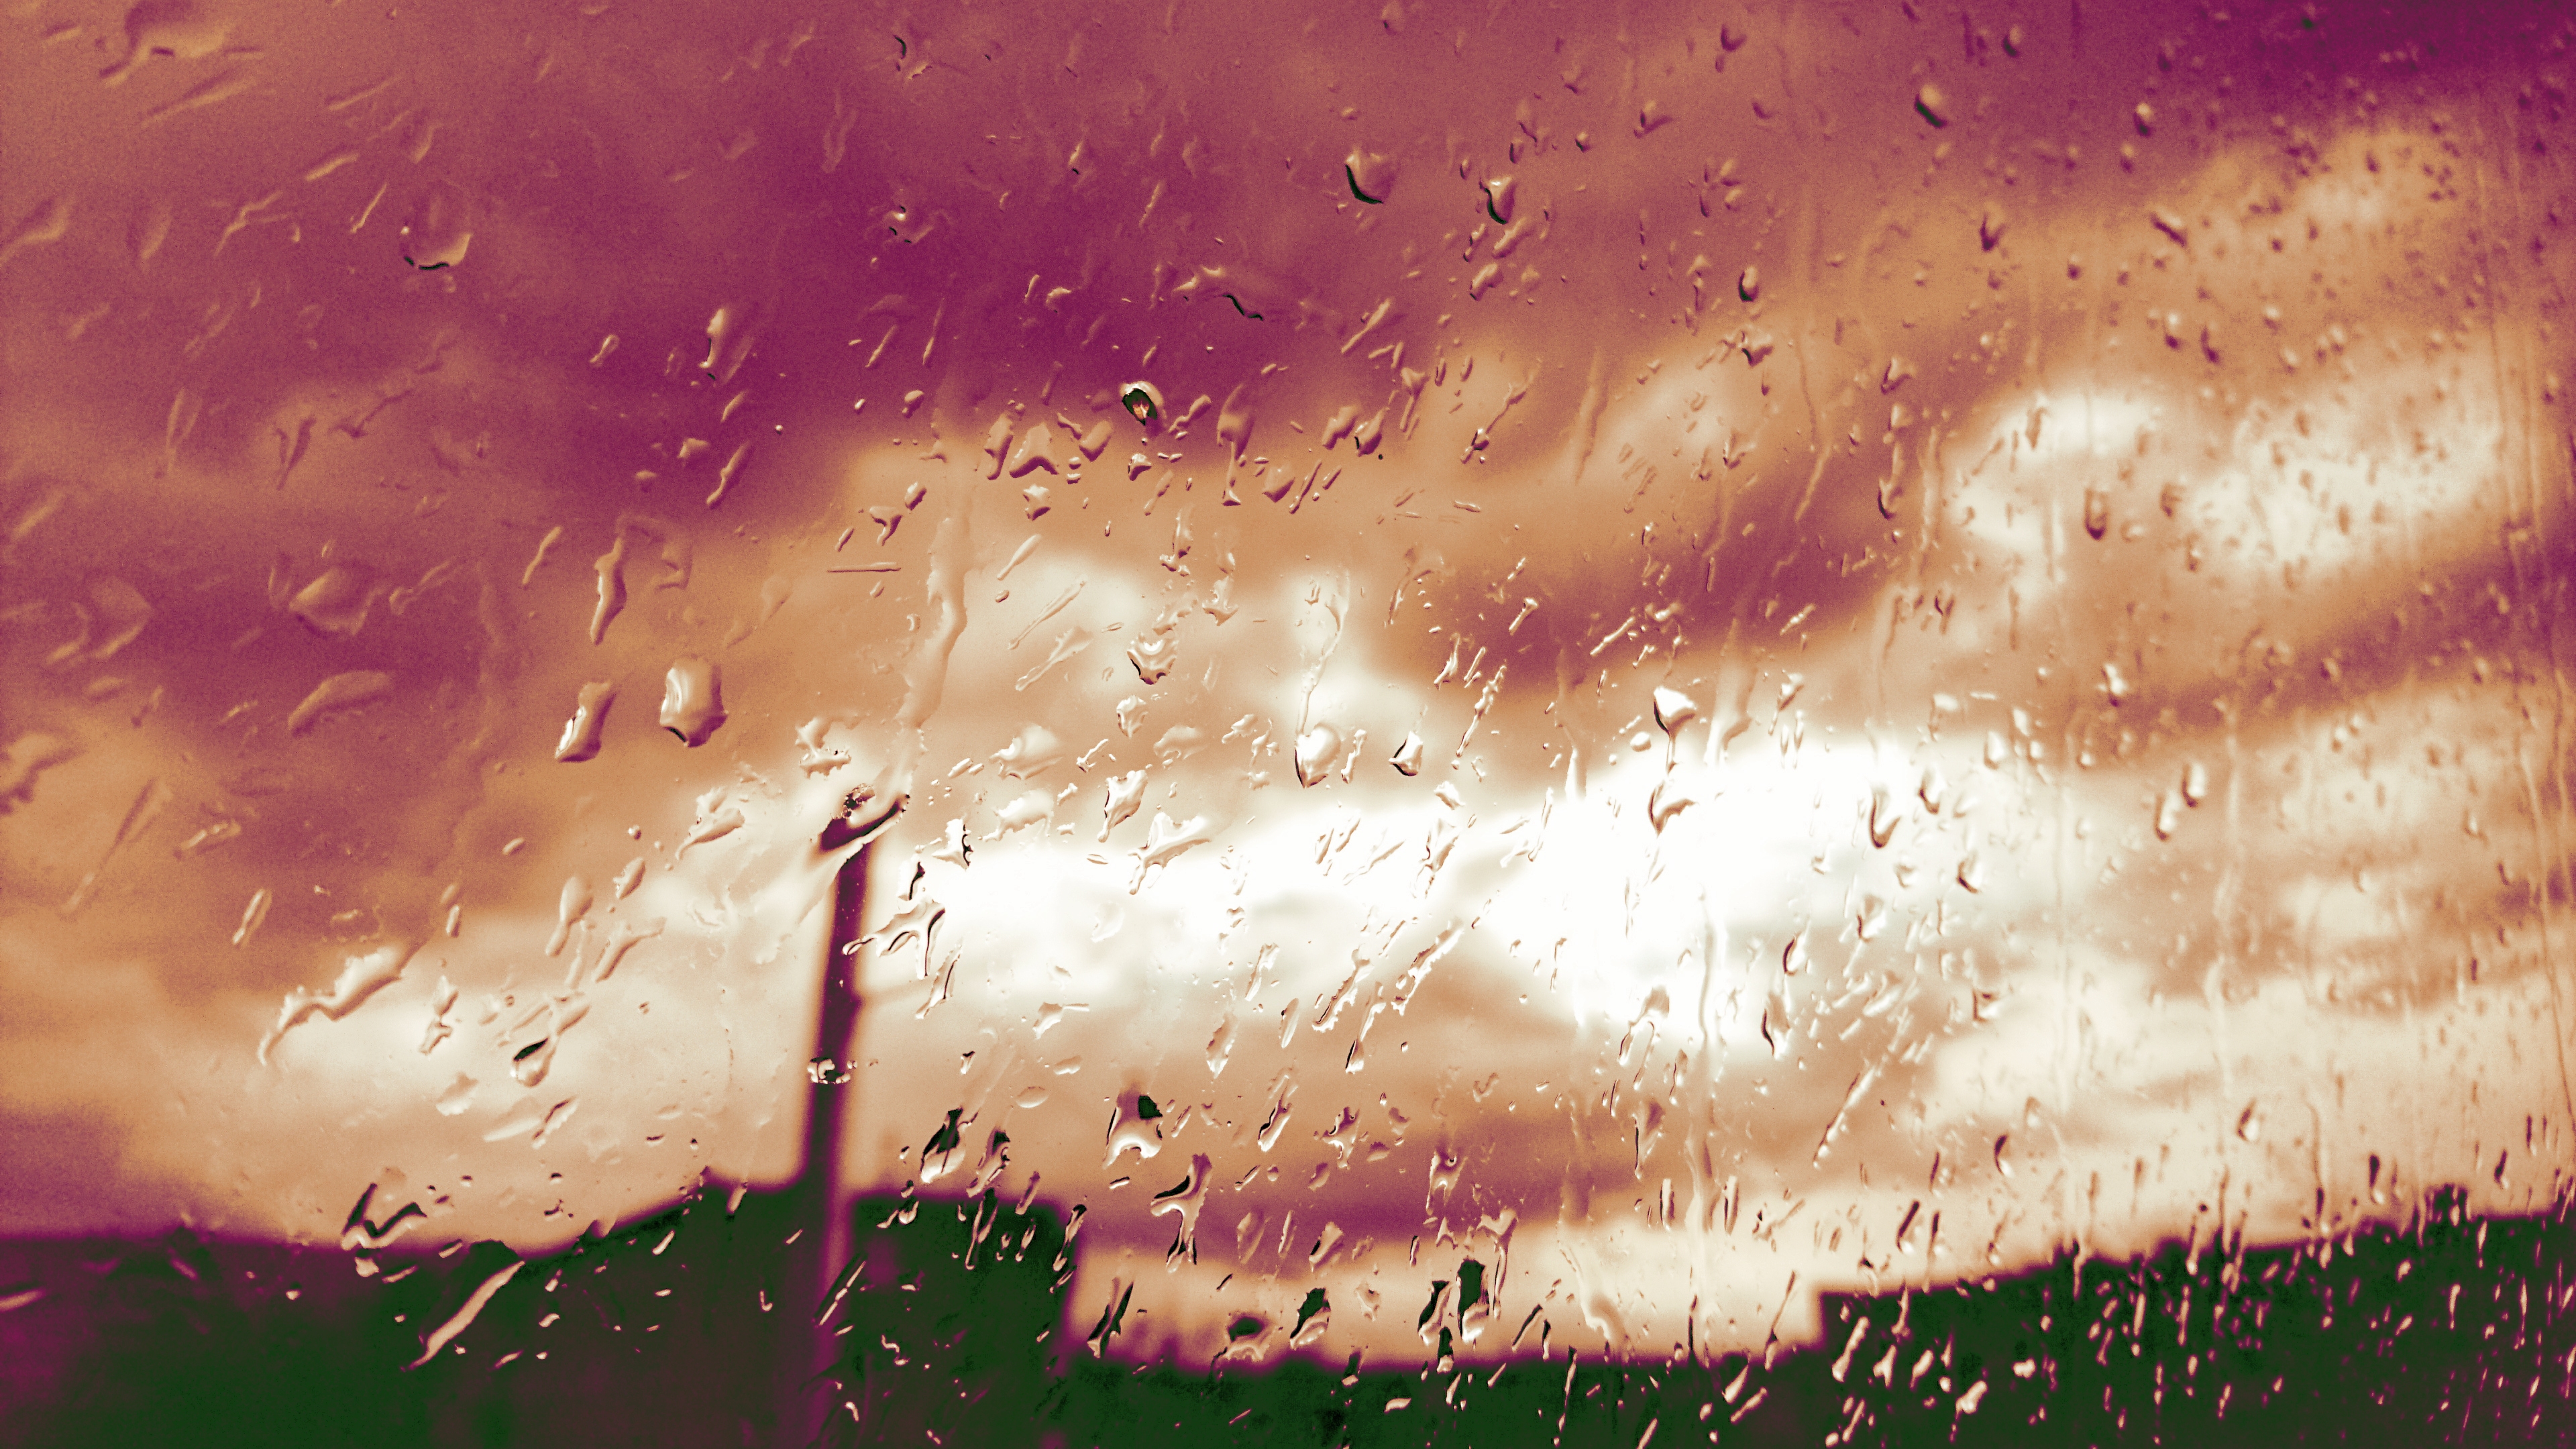
nature, sky, atmosphere, water, computer wallpaper, space, meteorological phenomenon, universe